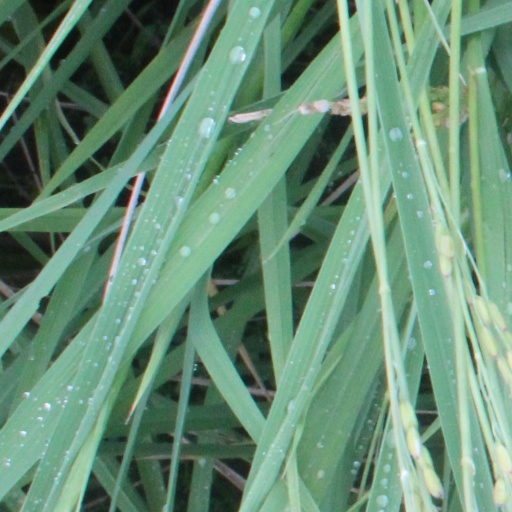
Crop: rice